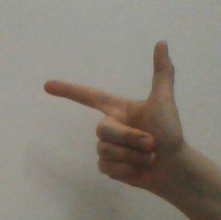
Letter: yaa